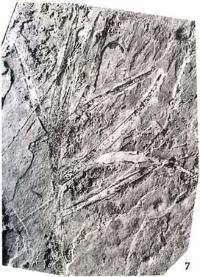
一个化石属于被子植物，其特征描述:营养枝，草本，叶茎生，单叶，抱茎，小，螺旋排列，革质，线形，宽1.2~1.8mm，长3.5mm左右。叶脉为平行脉，分叉，纤细而清晰，脉间宽平，每枚叶子有脉4~7条。